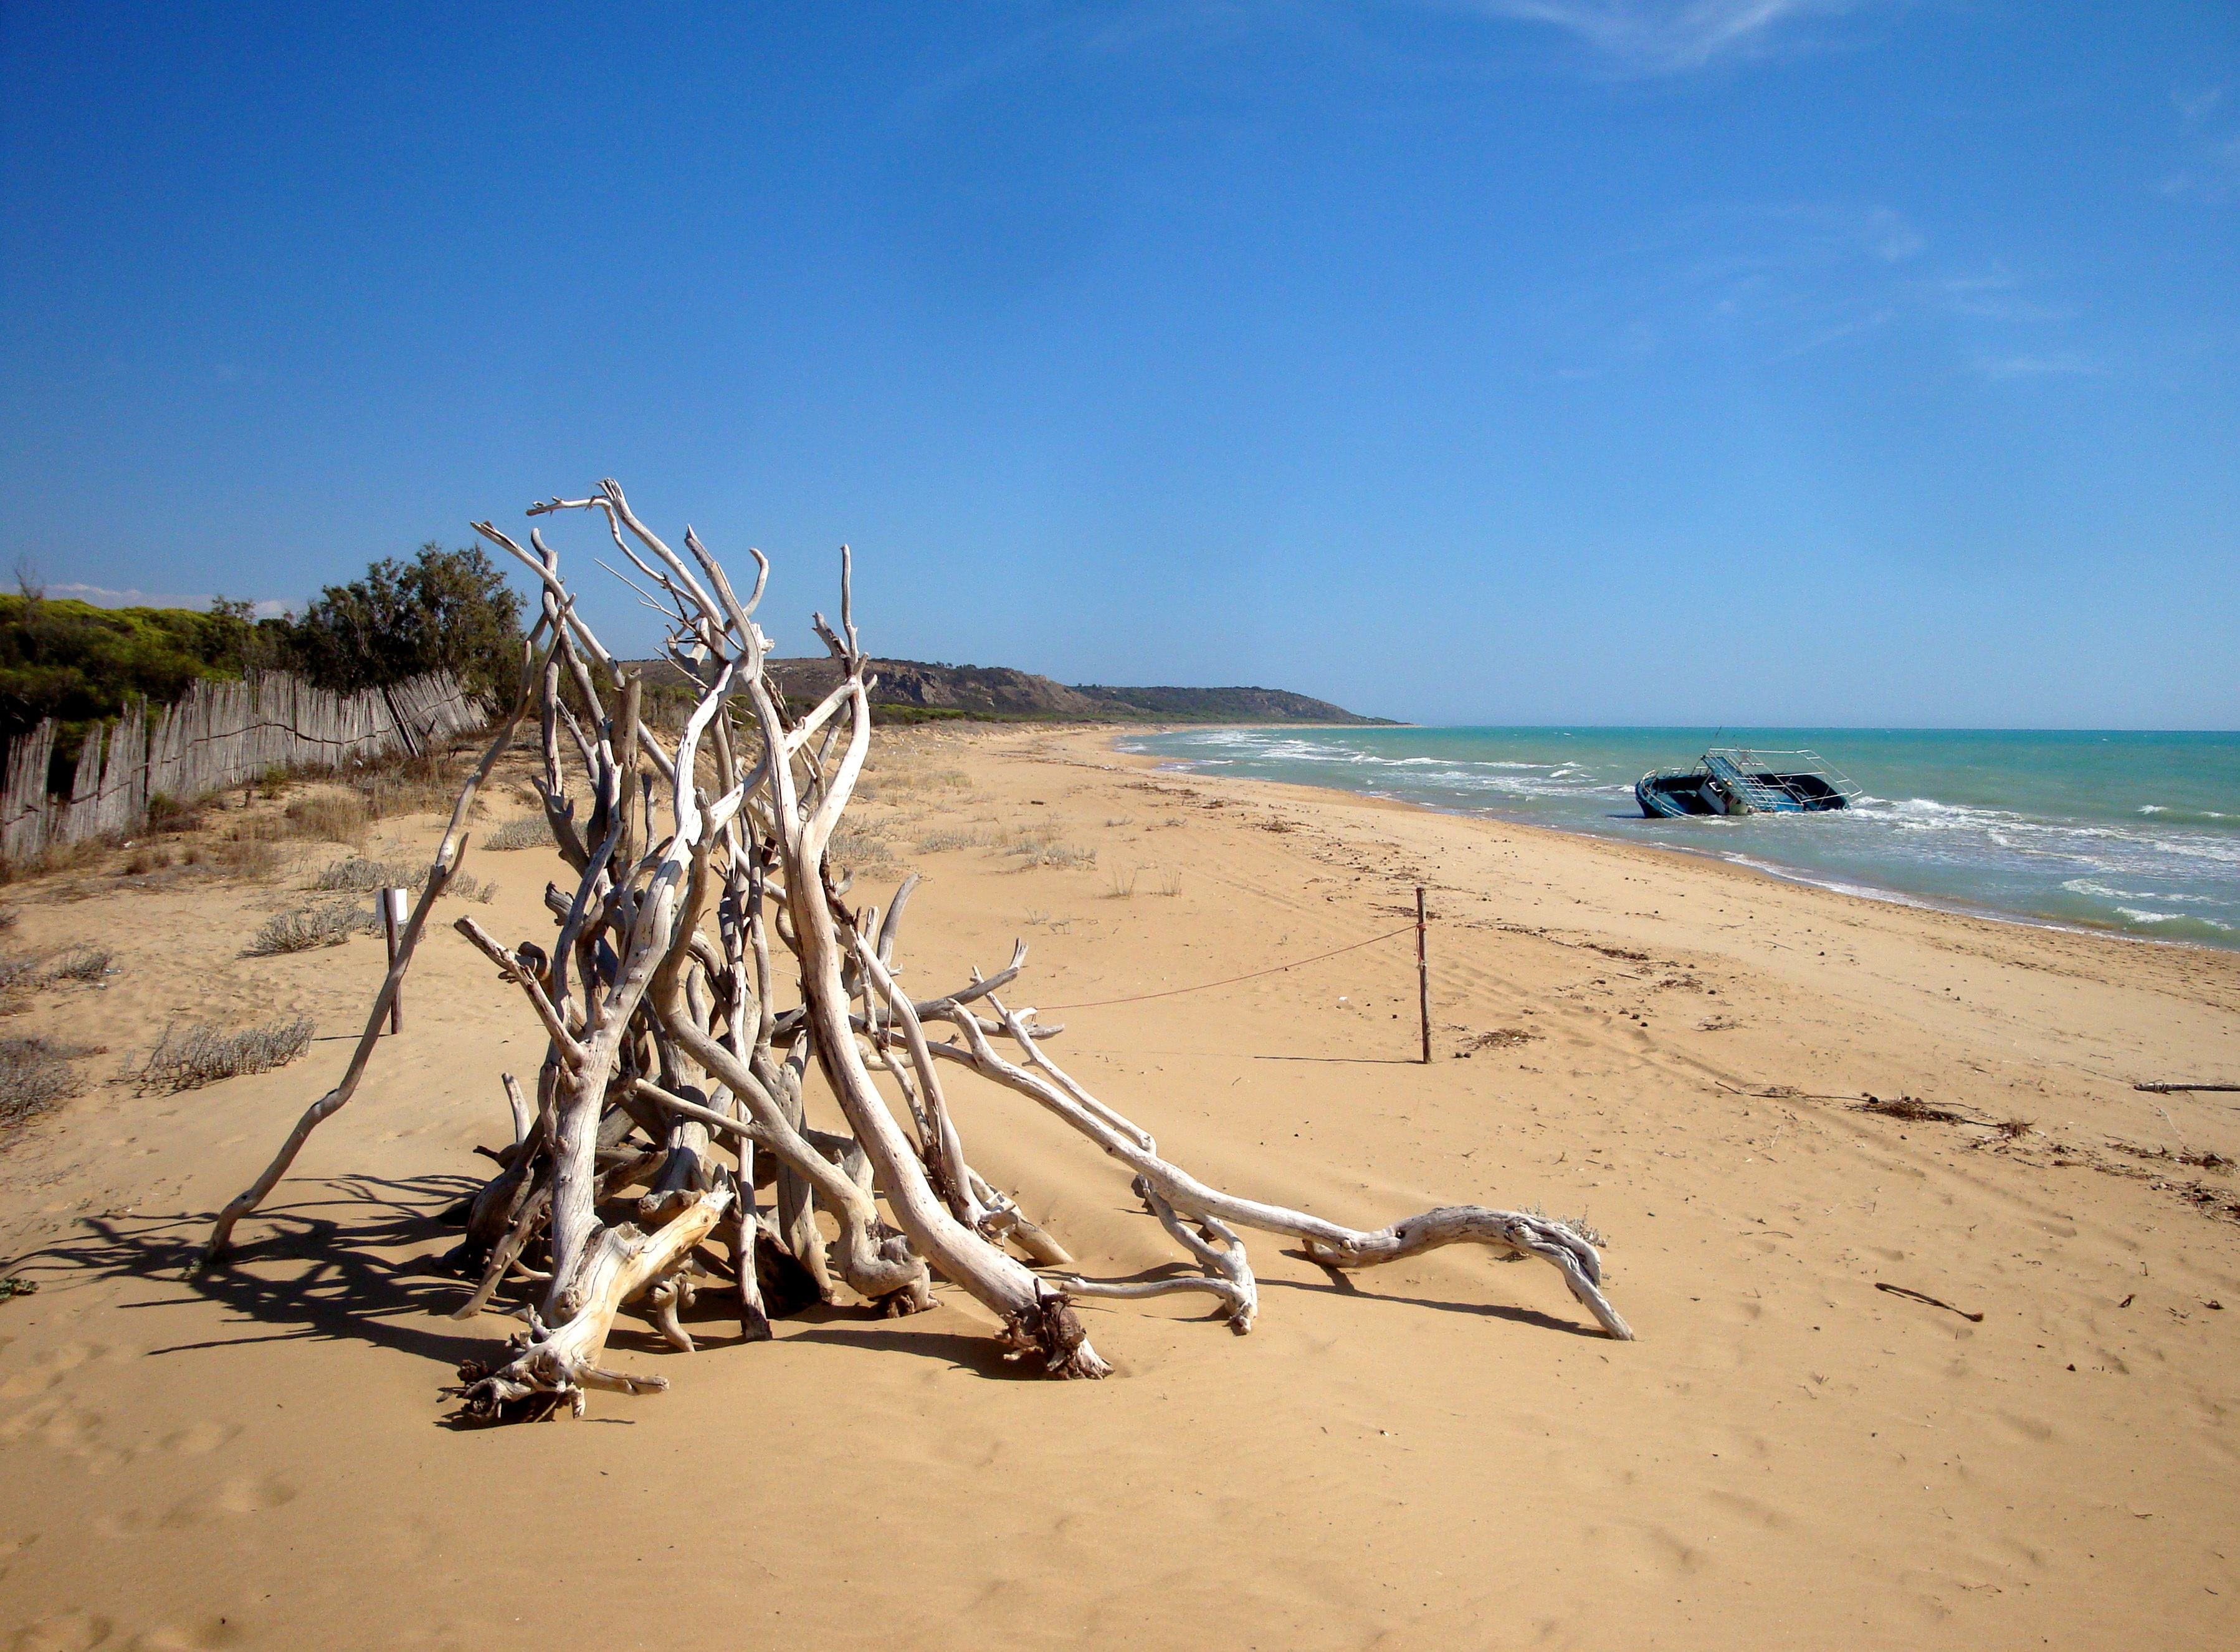
beach, landscape, sea, coast, water, nature, sand, ocean, branch, sky, wood, shore, wave, lake, ship, vacation, travel, boot, environment, relax, africa, weather, holiday, island, blue, death, material, body of water, sculpture, art, drama, bank, vision, wide, disaster, fail, quiet, habitat, wreck, mood, waters, idyll, setting, emotion, shipwreck, cape, sicily, longing, tragedy, forward, environmental protection, force of nature, mysticism, water level, drift wood, natural environment, refugee boat